Lorraine house

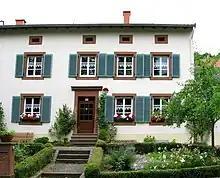
Example in Hemmersdorf

The Lorraine house or Lorraine farmhouse (German: "Lothringer Bauernhaus") is a vernacular, agricultural house type found in Lorraine in France and the western part of the Saarland in Germany. It is a byre-dwelling, with the living and working quarters of a farming business combined under one roof. Lorraine houses developed after the devastating wars of the 17th century and took the place of individual scattered farmsteads.